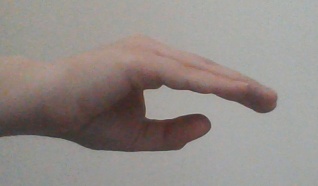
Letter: jeem